The Demi-Bride

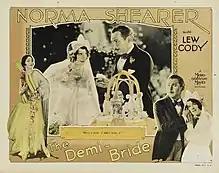
Lobby card

The Demi-Bride is a 1927 American comedy film directed by Robert Z. Leonard, depicting the naughtiness synonymous with Paris at the time. The film is considered lost. A one minute fragment was shared by the Eye Filmmuseum.